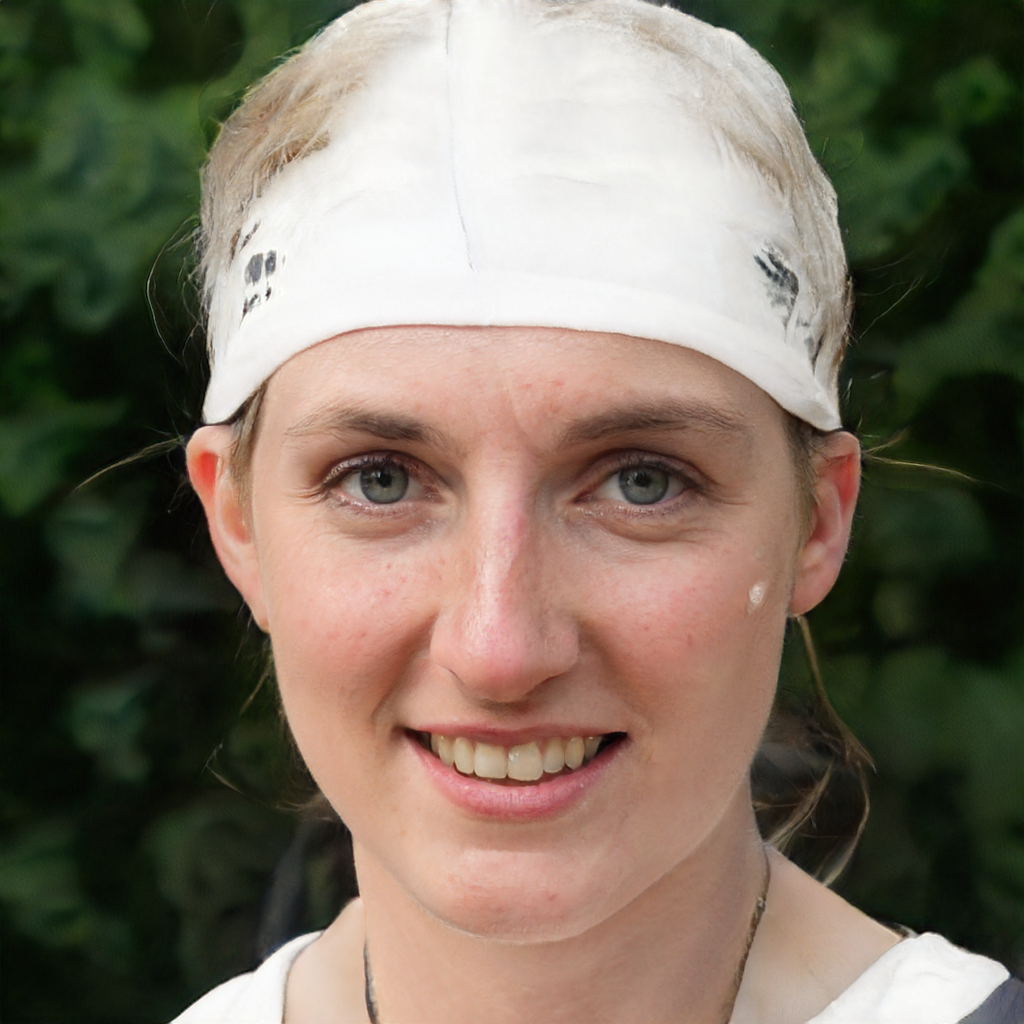
Portrait style: Real Portrait